Fading Petals

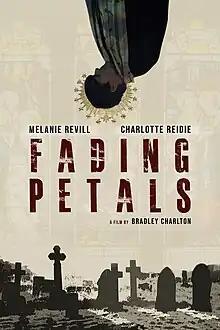
Film Poster

Fading Petals is a 2022 British drama written and directed by Bradley Charlton in his feature directorial debut. The film stars Melanie Revill and Charlotte Reidie. The plot follows a young woman who appears at a sickly older woman's home in order to assist her. Despite their misgivings, the two slowly open up to one another. However, their affinity is short lived when truths are revealed and matters spiral out of control.